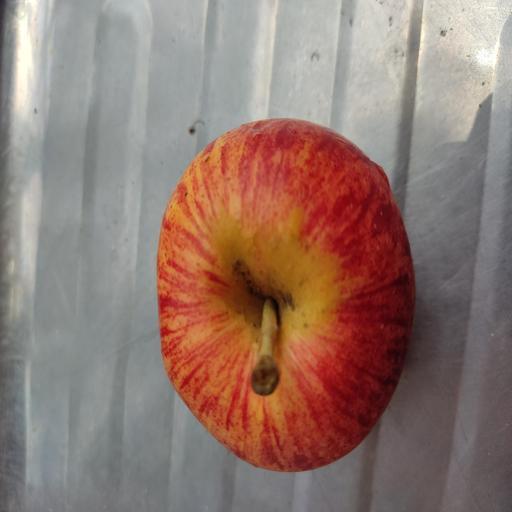
Crop type: Apple_Gala